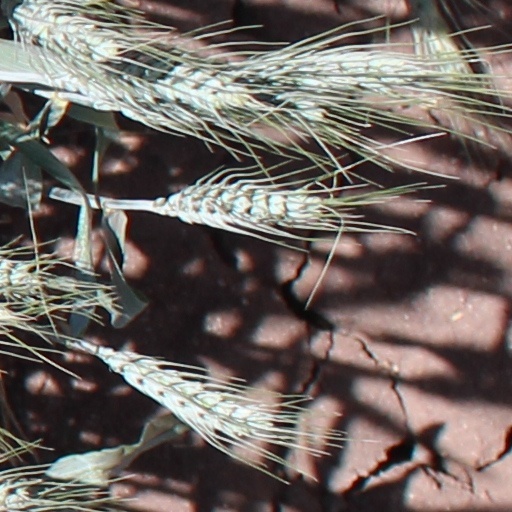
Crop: wheat